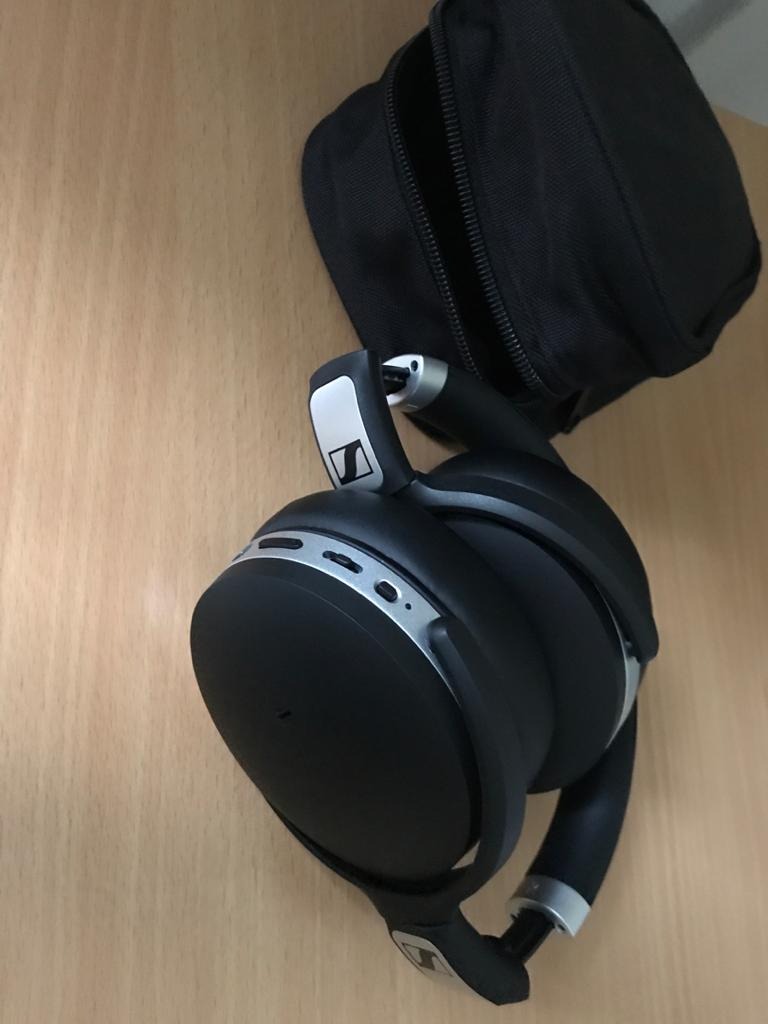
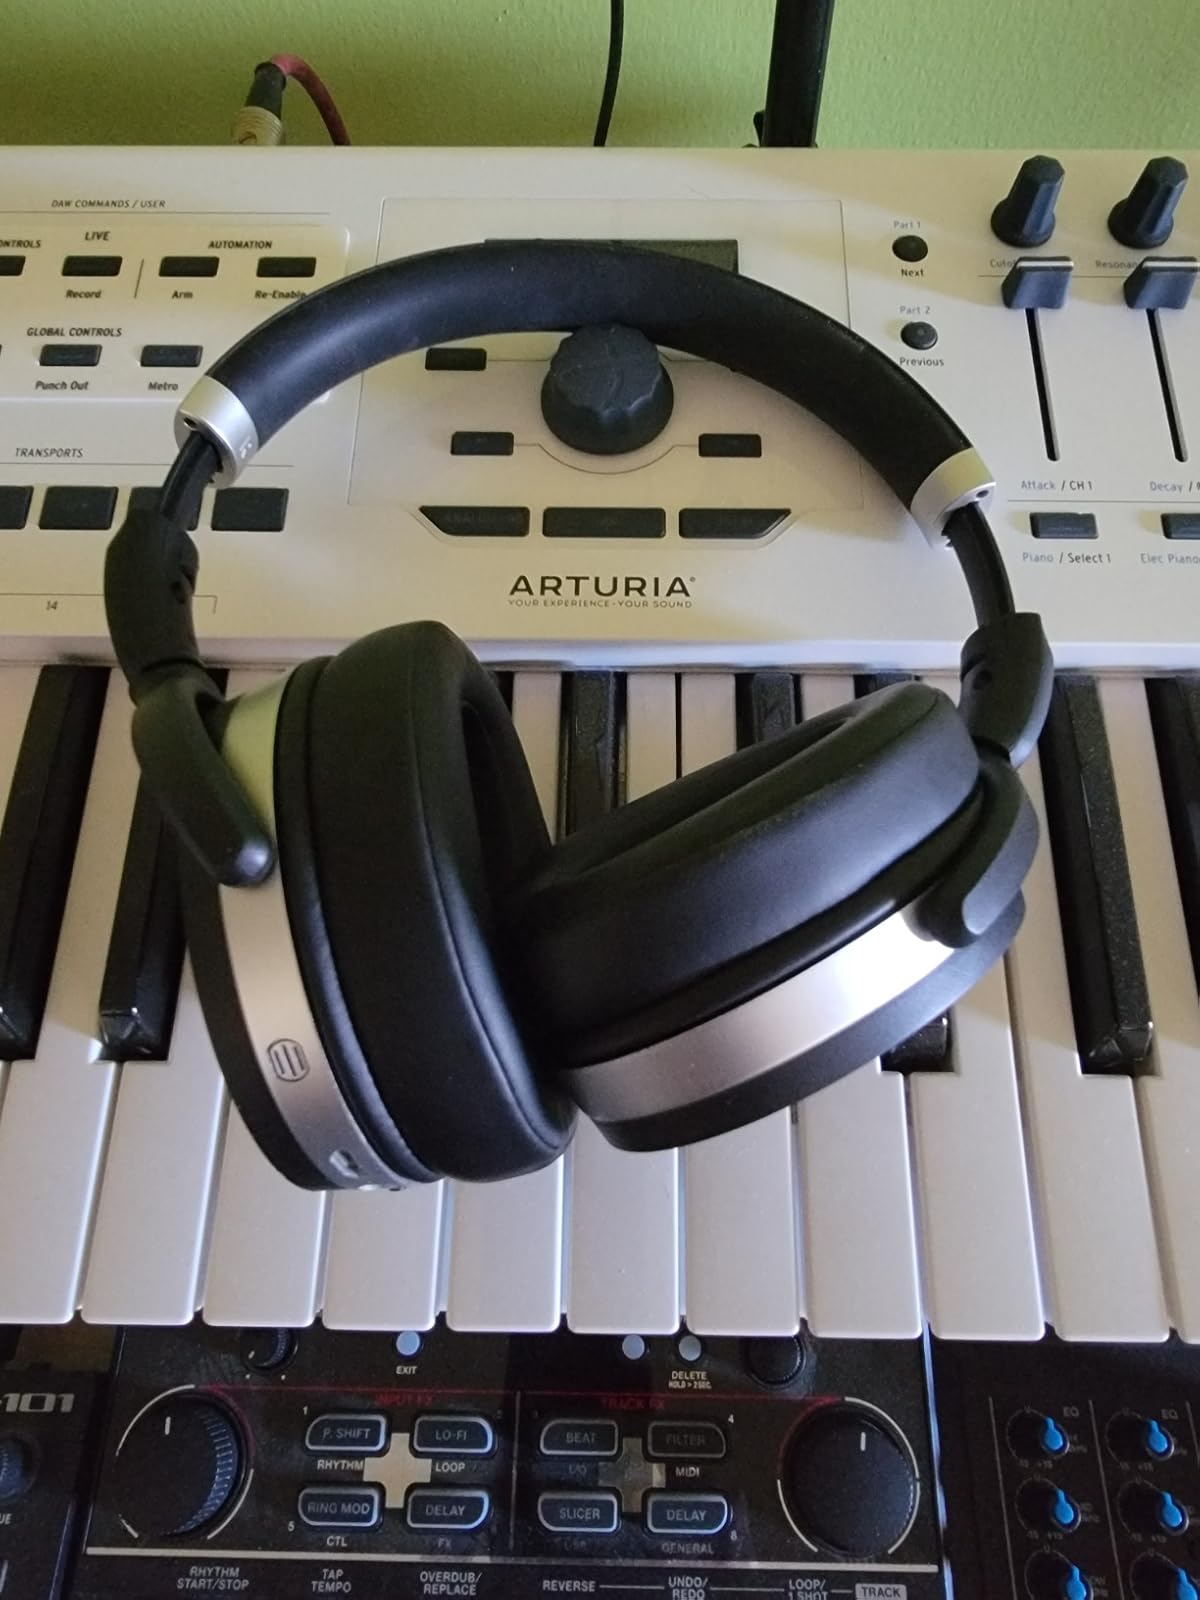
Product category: headphones
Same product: yes